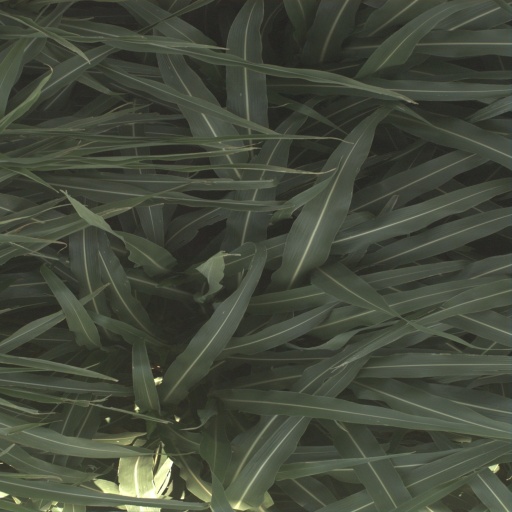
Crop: sorghum